Collins Reef

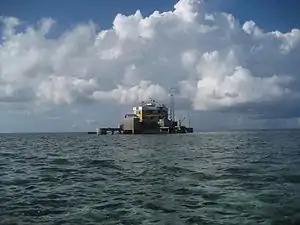
Vietnamese structure on Collins Reef

Collins Reef, also known as Johnson North Reef/Johnson Reef North; ; Roxas Reef; Mandarin , is a Vietnamese occupied and controlled reef and the westernmost feature of Union Banks Atoll near the centre of Dangerous Ground in the Spratly islands in the South China Sea. It is also claimed by China (PRC), Taiwan (ROC), and the Philippines.